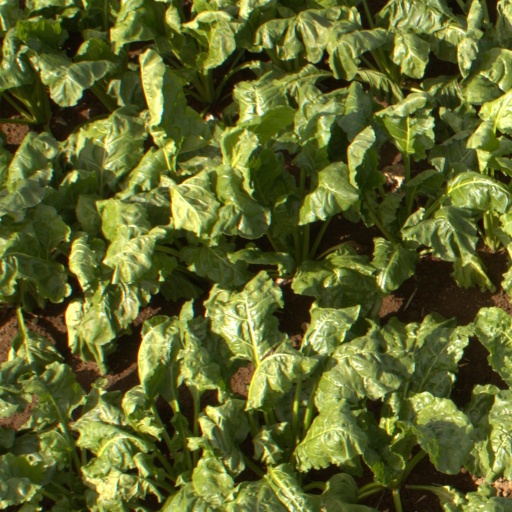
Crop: sugar beet